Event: Nepal Earthquake
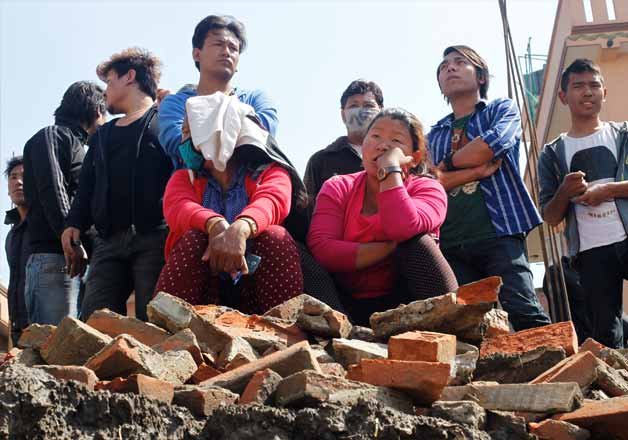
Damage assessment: damage